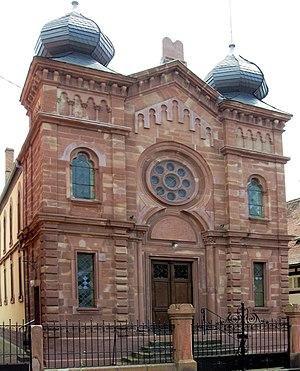
Synagogue de Wolfisheim